Republic of East Florida

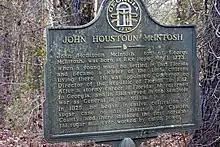
John Houstoun McIntosh marker in McIntosh County, Georgia, commemorating McIntosh's role as the first American "Governor or Director" of the Republic of Florida

In 1812, General George Mathews and Colonel John McKee were commissioned by President James Madison as agents "with secret instructions 'to repair to that quarter with all possible expedition', for the purpose of carrying out the intentions of the act" (i.e., a secret Act of Congress on January 15, 1811) and to approach the Spanish governor in an attempt to acquire East Florida. Their instructions were to take possession of any part of the territory of the Floridas upon making "arrangement" with the "local authority" to deliver possession to the U.S. Barring that and an attempted occupation by any foreign government, they were not to take possession of any part of Florida.